James Losh

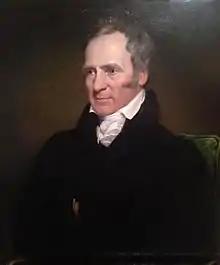
James Losh, 1820 portrait by James Ramsay

James Losh (1763–1833) was an English lawyer, reformer and Unitarian in Newcastle upon Tyne. In politics, he was a significant contact in the North East for the national Whig leadership. William Wordsworth the poet called Losh in a letter of 1821 "my candid and enlightened friend".